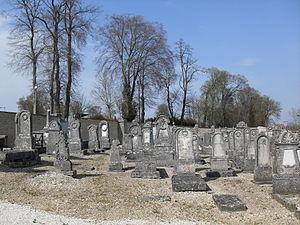
Cimetière Israélite de Vaucouleurs Meuse (55)